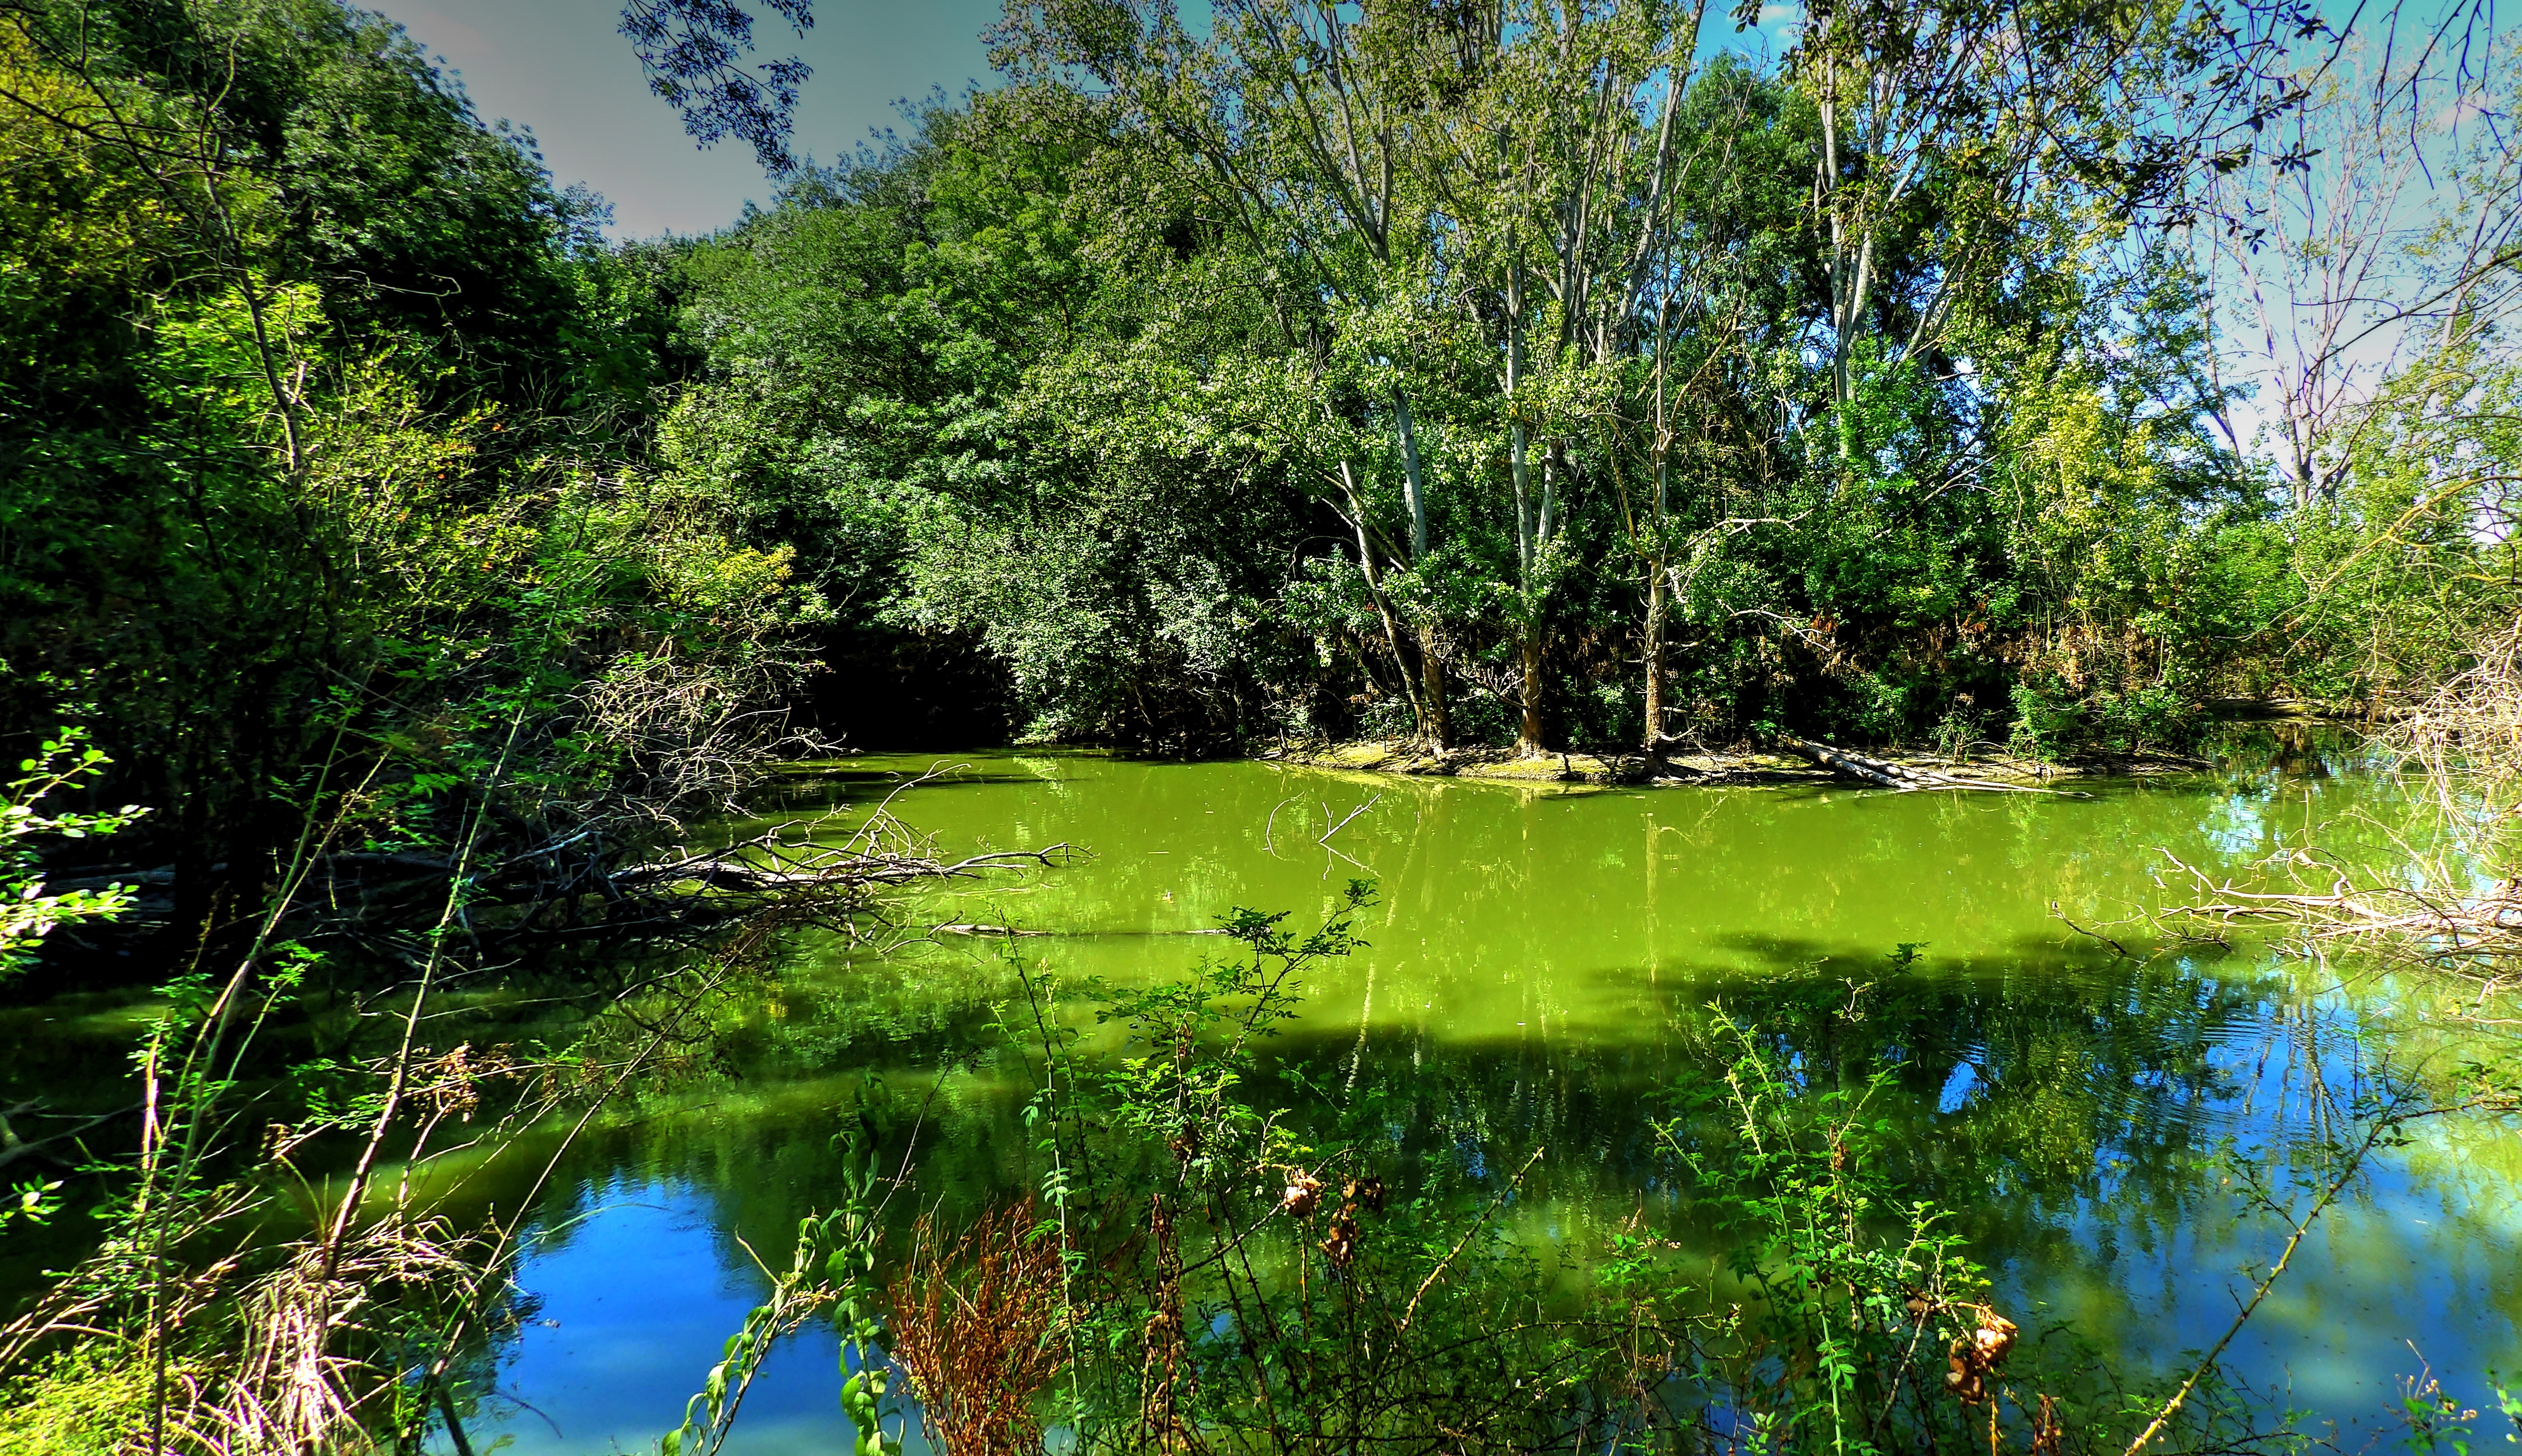
landscape, tree, water, nature, forest, marsh, swamp, wilderness, meadow, lake, river, summer, pond, france, tranquility, foliage, stream, green, reflection, jungle, garden, plants, body of water, trees, leaves, vegetation, wetland, reflections, woodland, habitat, ecosystem, nature reserve, biome, angers, fish pond, natural environment, bayou